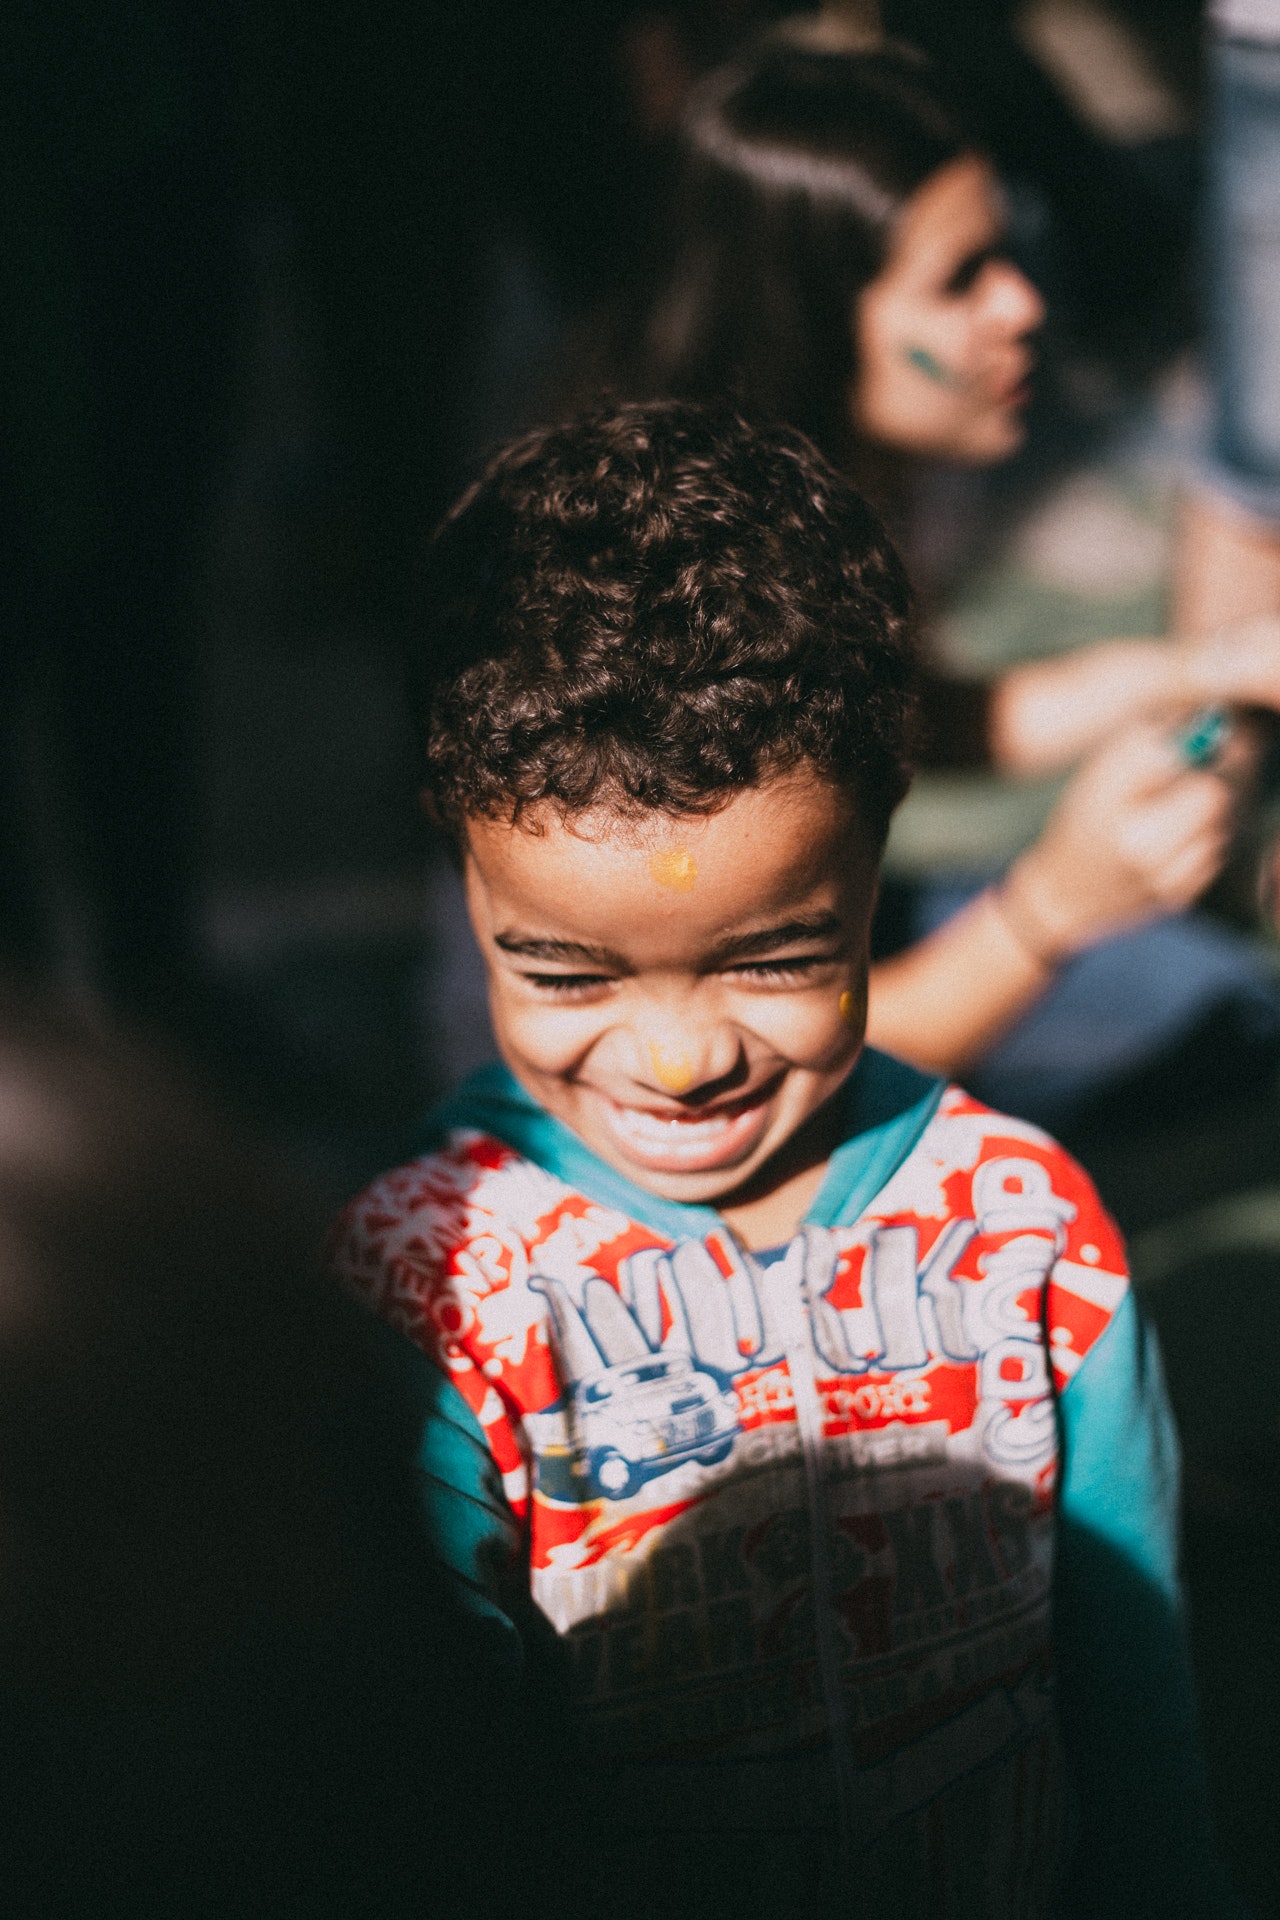
face, people, facial expression, child, head, red, cheek, smile, hairstyle, nose, chin, forehead, cool, fun, eye, human, toddler, hand, photography, happy, t shirt, laugh, ear